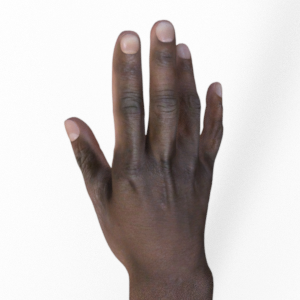
Label: paper